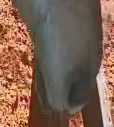
Face region: mouth_nostrils (mouth_chin_nostrils_and_profile)
Pain indicator: not_present